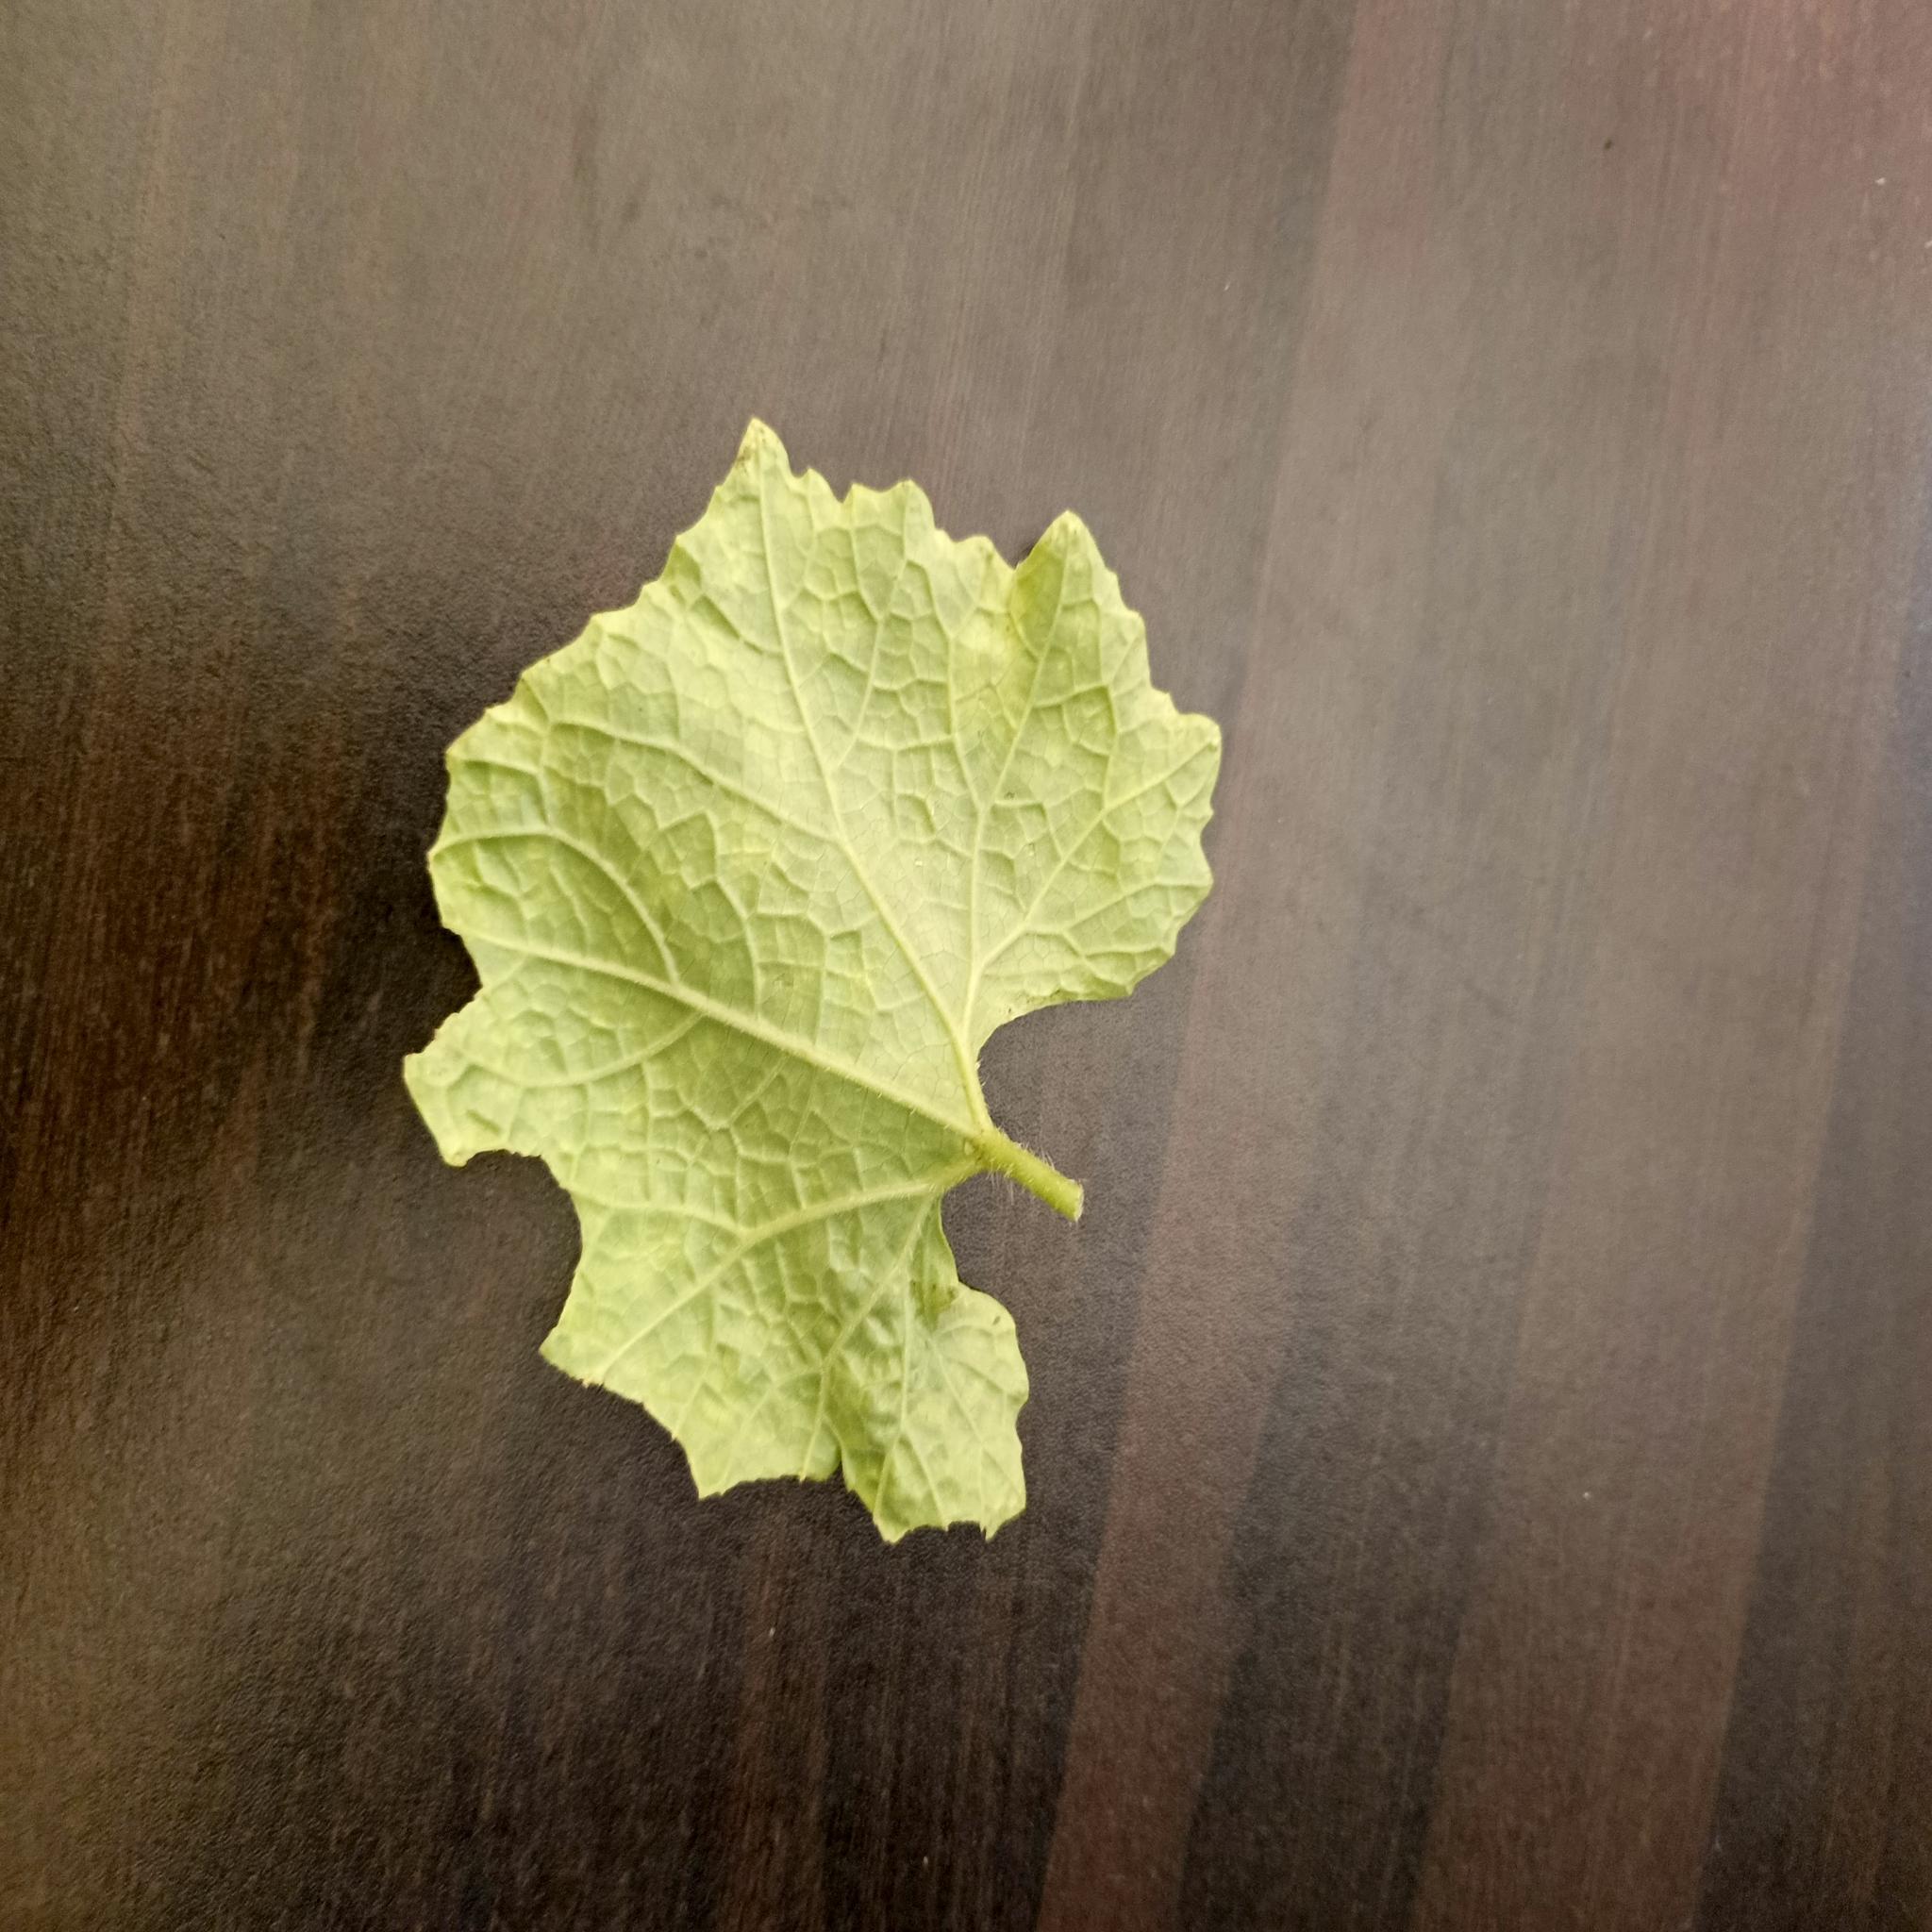
Label: Downy mildew